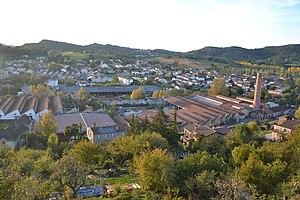
Vue sur le village de Laroque-d'Olmes, dont l'ancienne usine textile Fonquernie (Ariège, France).
Situé à l'est du département français de l'Ariège, le territoire du pays d'Olmes constitue une région d'importante tradition industrielle textile, dès l'Ancien régime et jusqu'au début du XXIᵉ siècle. L'essor de l'activité s'étend de la fin du XIXᵉ siècle aux années 1980, entrecoupé de périodes de crises.